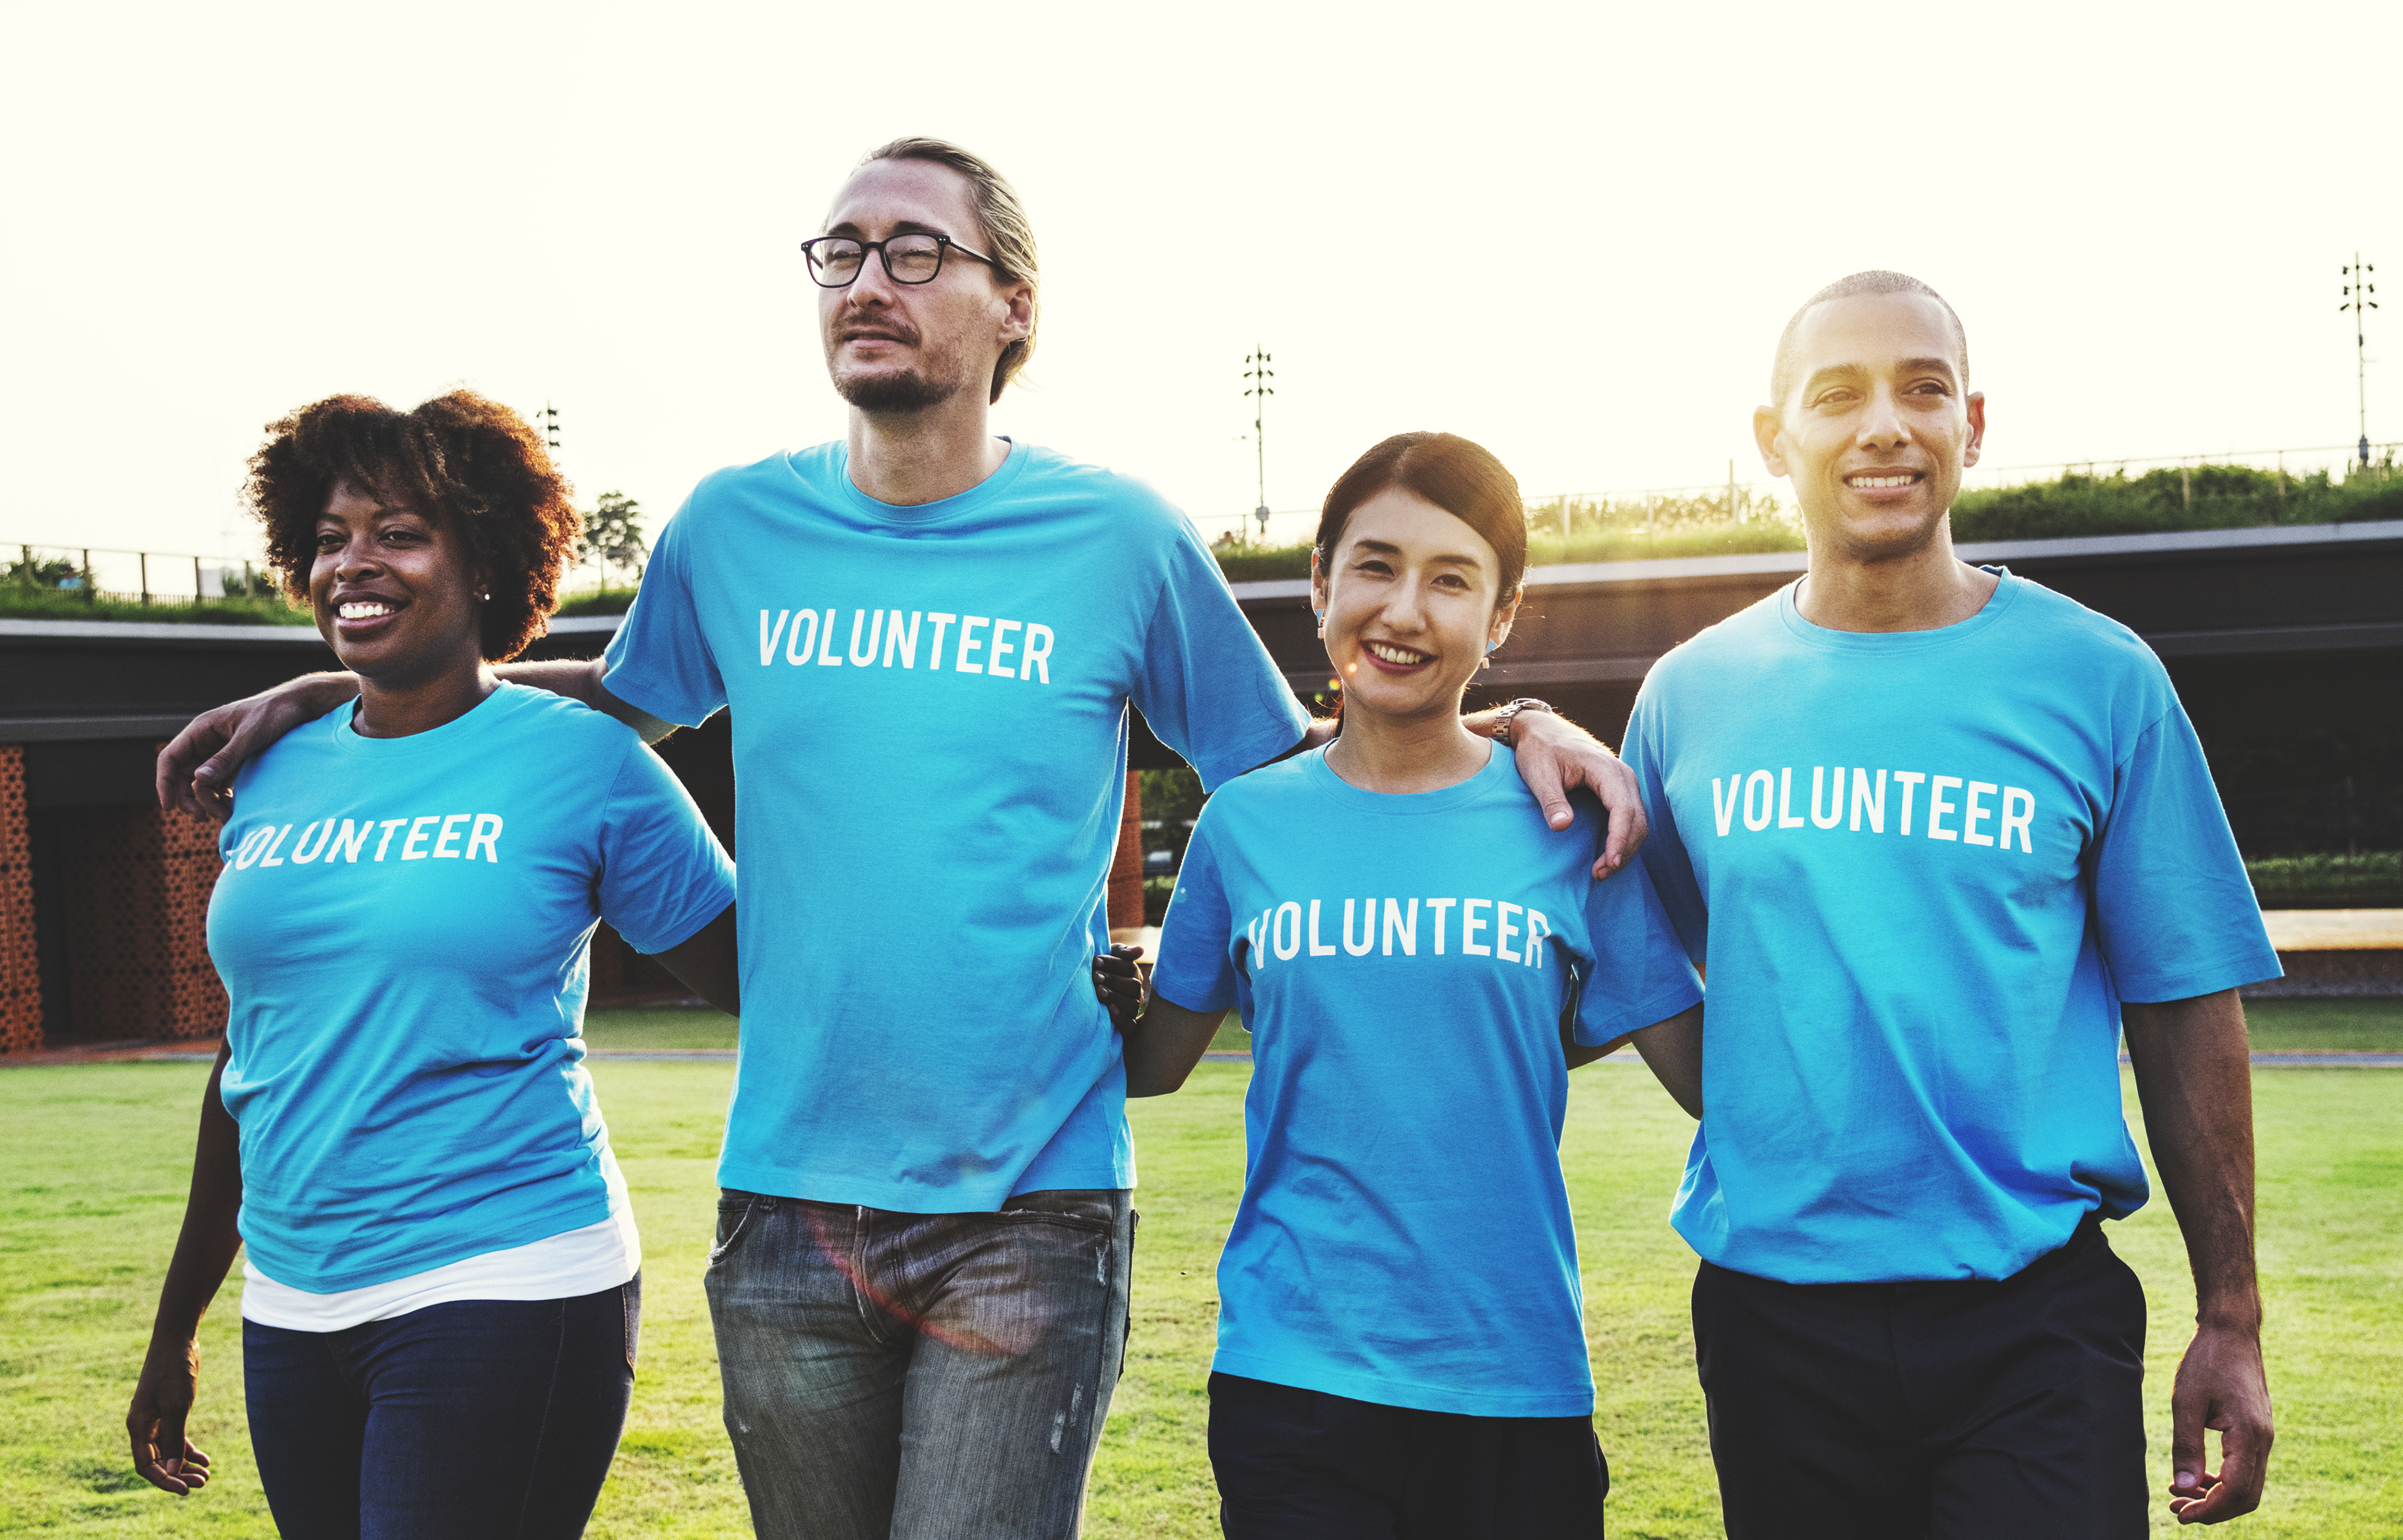
african, african american, afro, american, arms around, asian, black, blue, caucasian, charity, cheerful, community, community service, diverse, donation, european, friends, friendship, group, happiness, help, humanity, japanese, kindness, korean, man, moral, ngo, non profit, organization, outdoors, park, participation, partnership, people, selfless, service, smiling, staff, support, team, team building, teamwork, together, unity, voluntary, volunteer, volunteering, volunteers, walking, westerner, woman, social group, youth, fun, t shirt, grass, recreation, leisure, event, running, style, physical fitness